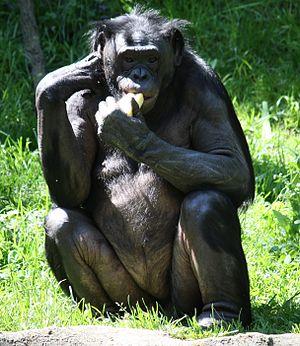
Le Bonobo, Chimpanzé nain ou Chimpanzé pygmée est une espèce de primates de la famille des Hominidés. Proche du Chimpanzé commun, il s'en distingue surtout par une organisation sociale qui a recours aux relations sexuelles et à un bouc émissaire comme mode de résolution des conflits au sein du groupe. Endémique de la République démocratique du Congo, le nom « bonobo » découle de la déformation du nom de la ville de Bolobo située sur les rives du fleuve Congo où les premiers spécimens furent capturés dans les années 1920. L'espèce est en danger d'extinction, le déclin des populations étant principalement dû à la déforestation et au braconnage pour sa chair.